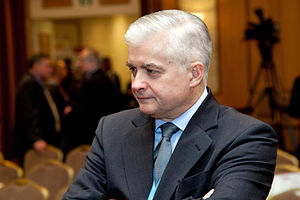
Włodzimierz Cimoszewicz
Włodzimierz Cimoszewicz er polsk politiker, jurist og diplomat. Polens justitsminister i perioden 26. oktober 1993 til 1. marts 1995, premierminister fra 7. februar 1996 til 31. oktober 1997, udenrigsminister fra 31. oktober 2001 til 4. januar 2005 og formand for Sejmen fra 5. januar 2005 til 19. oktober 2005.